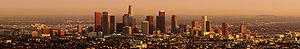
Cette liste des plus hauts immeubles de Los Angeles recense en fonction de leur hauteur les gratte-ciel situés dans la ville américaine de Los Angeles, en Californie. Le plus haut bâtiment de la ville est la U.S. Bank Tower, inaugurée en 1989 ; elle compte 73 étages surplombe de 310 mètres de haut Downtown Los Angeles. C'est également le plus haut édifice de Californie, et le dixième plus haut bâtiment du pays. Le deuxième gratte-ciel de Los Angeles et de Californie est l'Aon Center, de 262 mètres de haut. Huit des dix plus hauts édifices de Californie sont situés à Los Angeles.